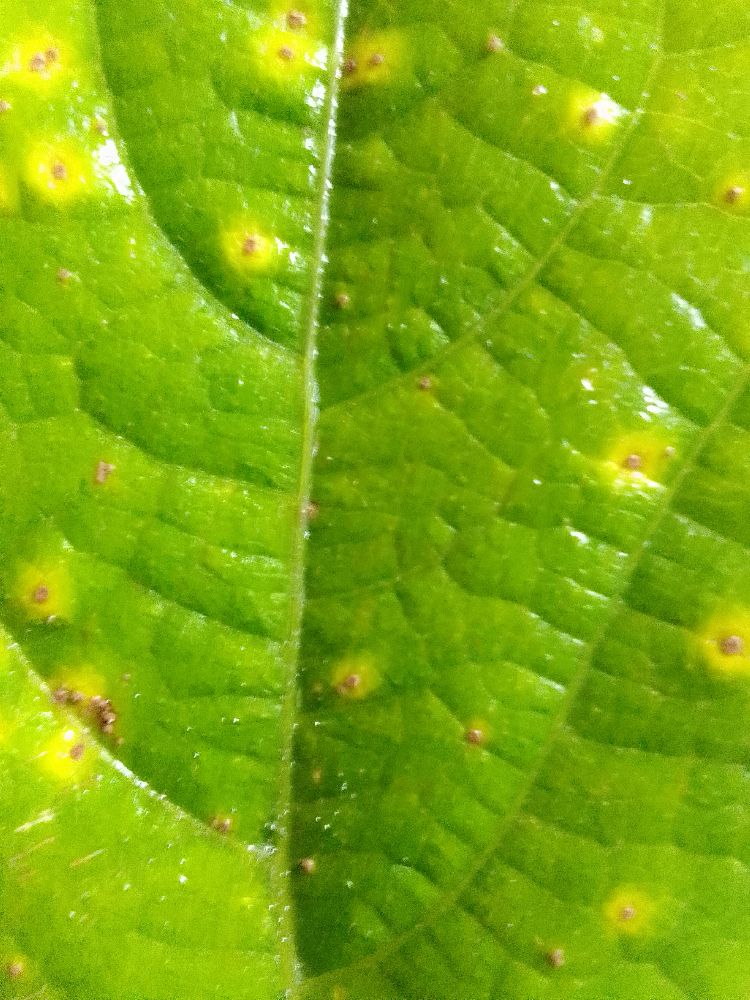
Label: rust